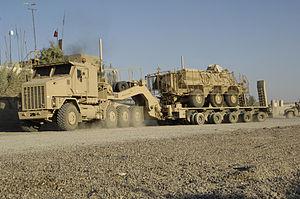
L'armée royale jordanienne fait partie des Forces armées jordaniennes. Elle tire ses origines d'unités comme la Légion arabe. Elle a livré des combats à Israël en 1948, 1956, 1967, et 1973. L'armée a également combattu les Syriens et l'OLP au cours de Septembre noir en 1970.